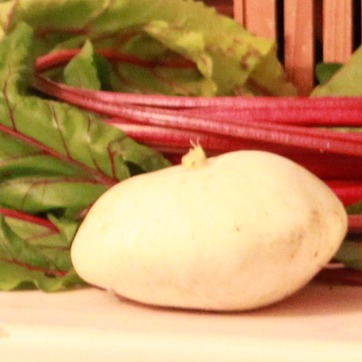
Material: food